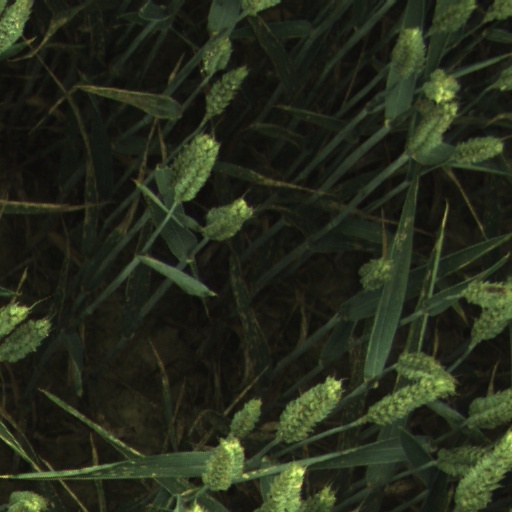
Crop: wheat